Titnore Wood

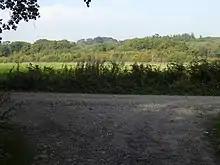
Titnore Wood

Titnore wood lies to the north-west of Worthing, a large town on the coast of West Sussex. The wood was formerly part of the Castle Goring estate, a grade I listed country house built at the end of the 18th century for Sir Bysshe Shelley, grandfather of the poet Percy Bysshe Shelley. Titnore wood lies to the east of Titnore Lane, an ancient droveway from the coastal plain onto the South Downs. To the south of the wood lies a lake, known as Titnore Lake or Castle Goring Lake. The lake is fed by streams from surrounding farmland which in turn feeds the Ferring Rife which flows into the English Channel at Ferring.